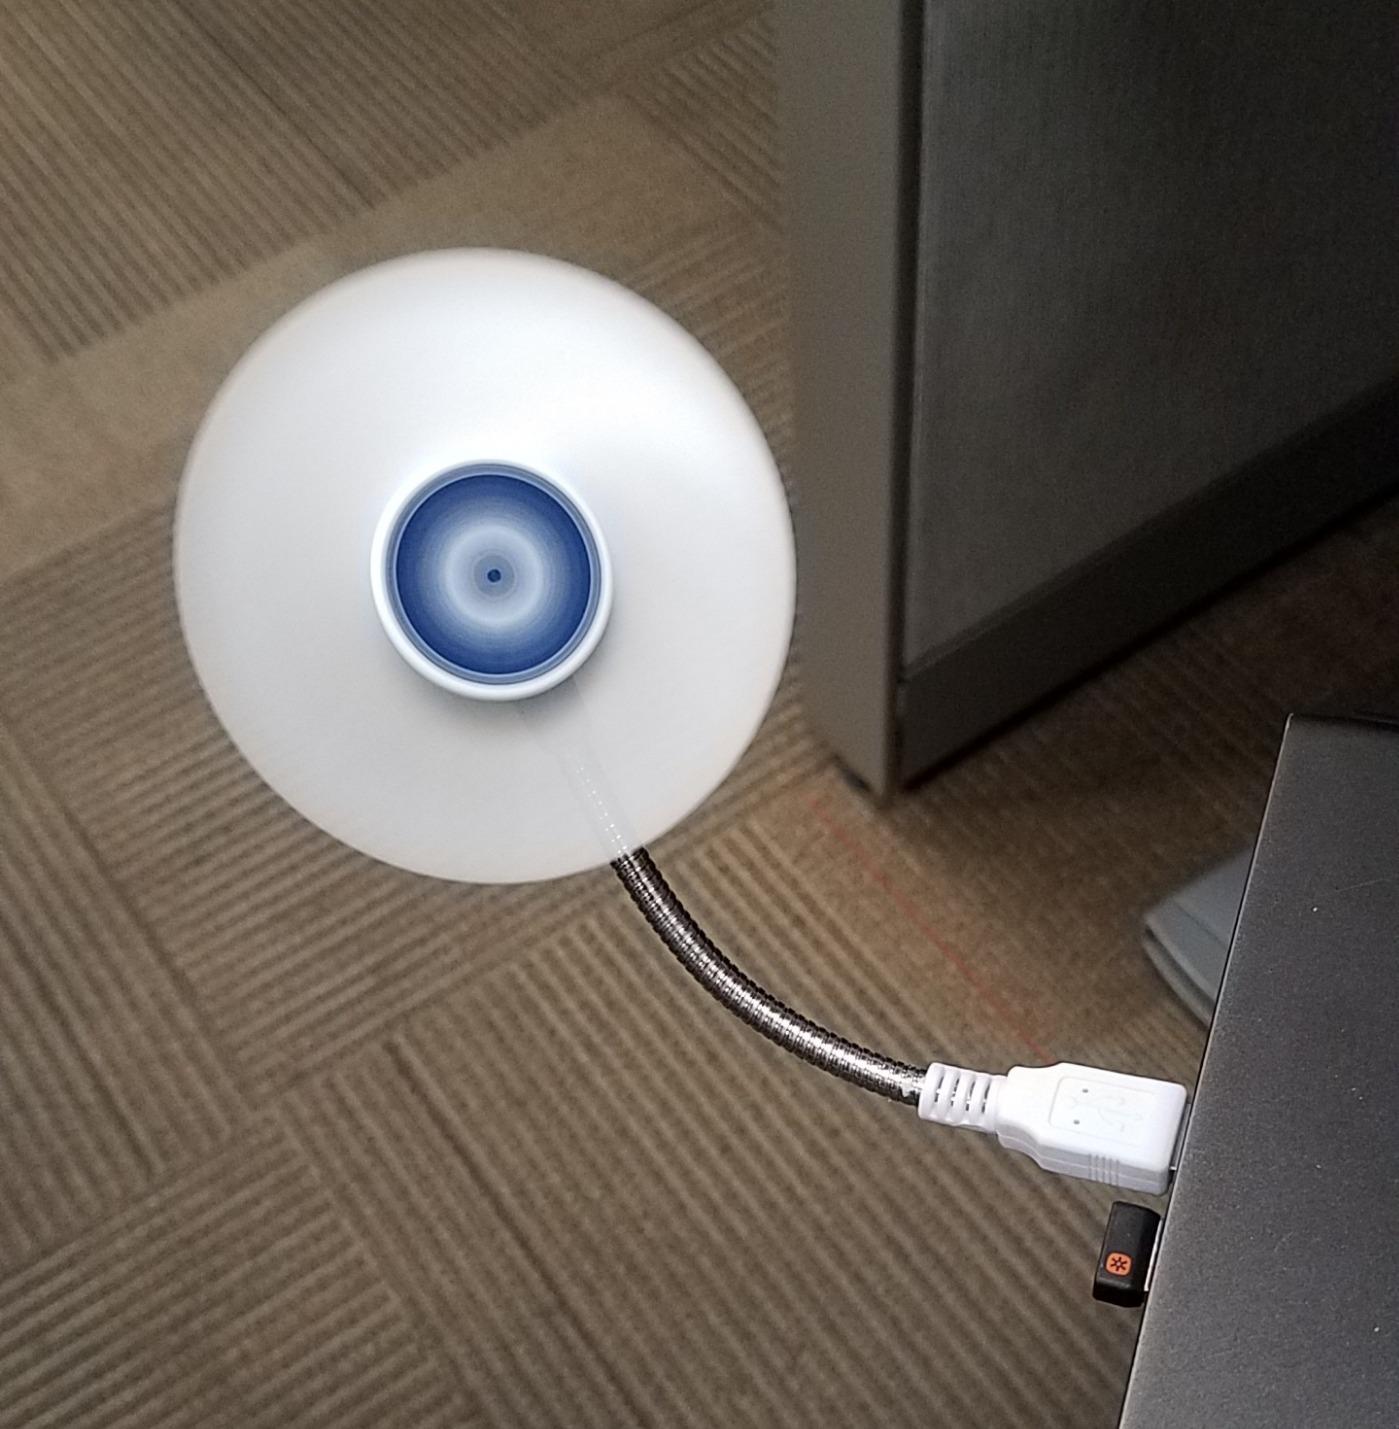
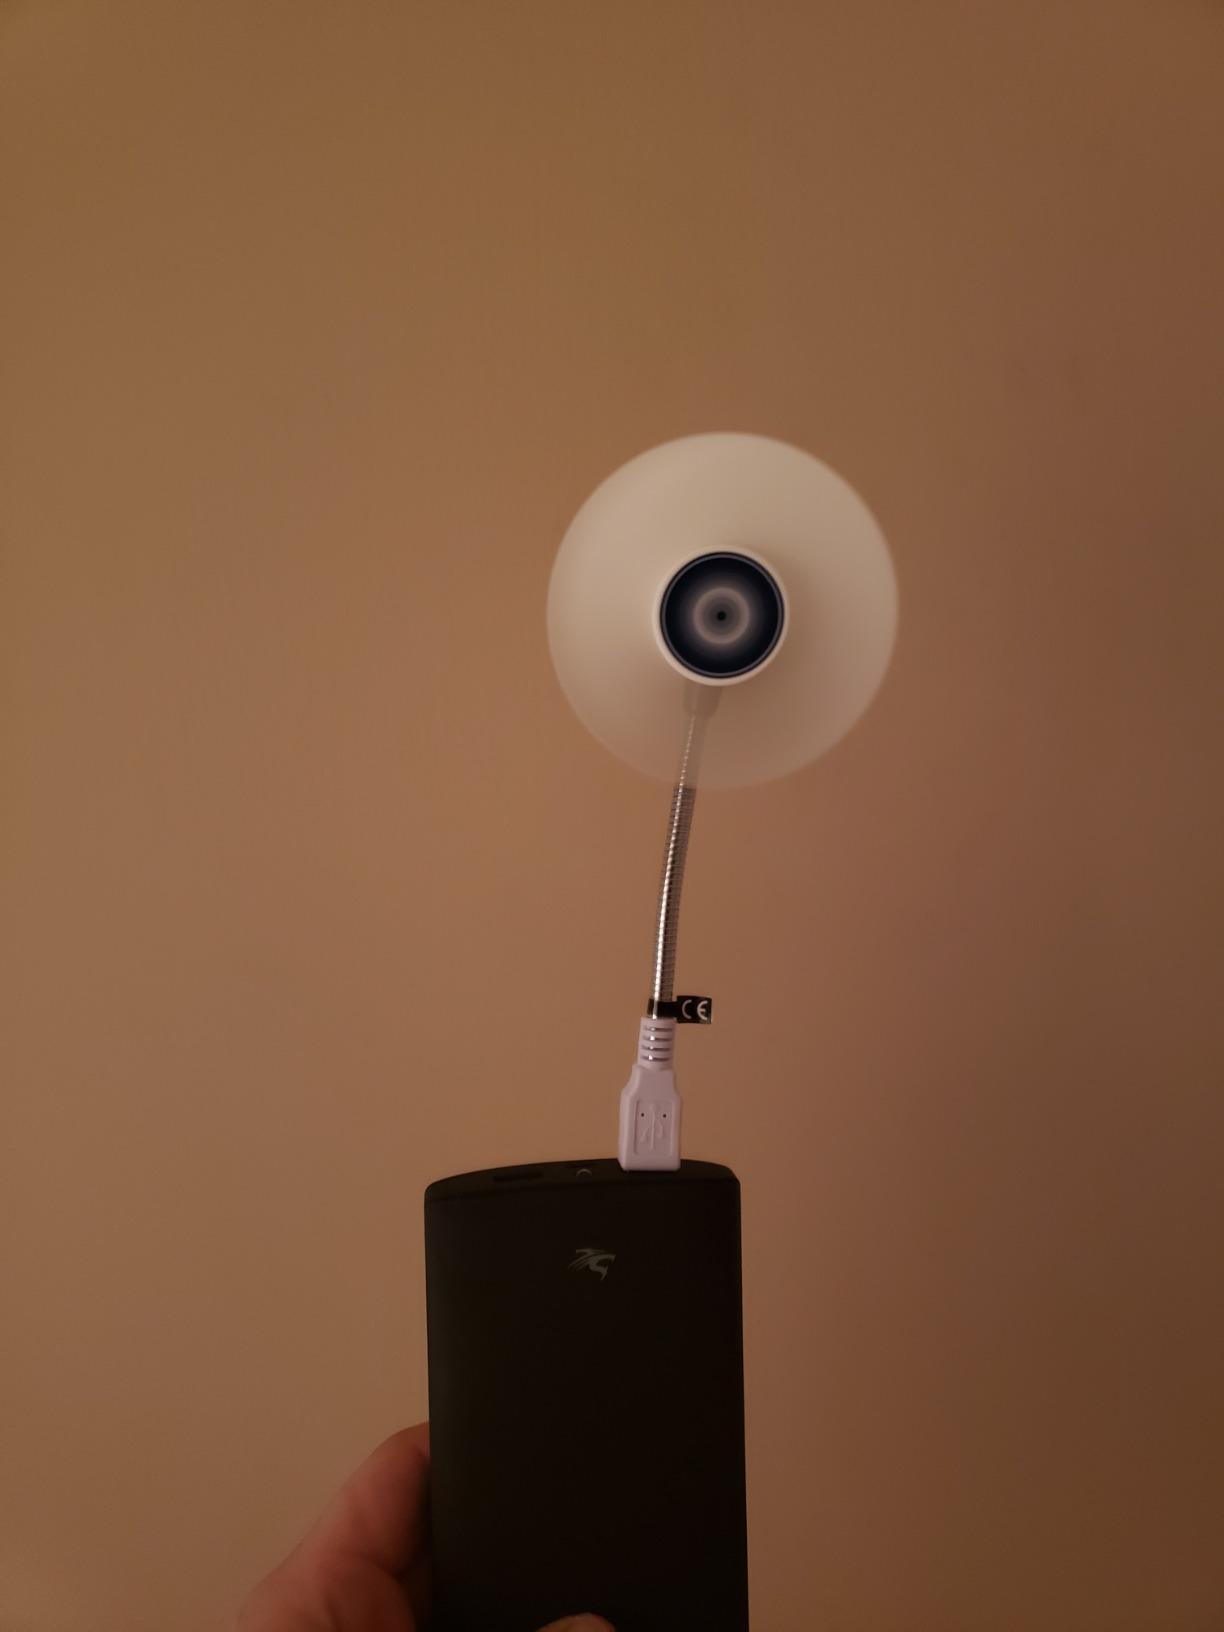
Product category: fan
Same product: yes